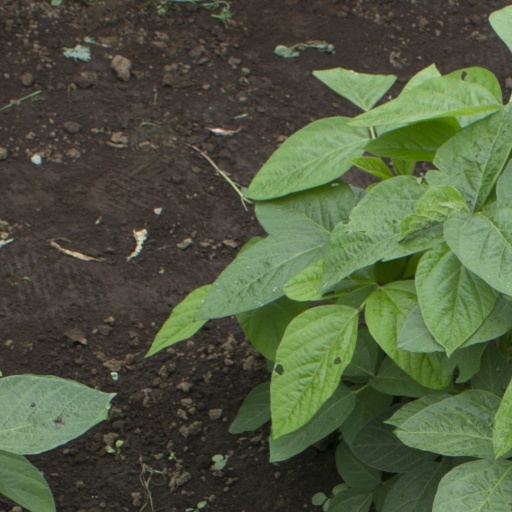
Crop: soybean